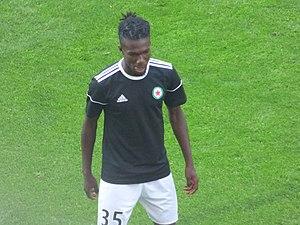
Ismaël Camara avant le match RC Lens / Red Star, comptant pour la deuxième journée du championnat de France de Ligue 2 2018-2019 au Stade Bollaert-Delelis, le 4 août 2018.